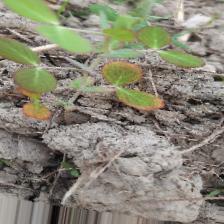
Label: Lentil Rust